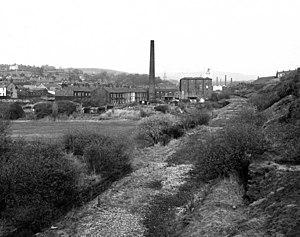
La Grande Dépression a été, pour le Royaume-Uni, la plus grave crise économique du XXᵉ siècle. Partie des États-Unis à la fin de l'automne 1929, elle s'était rapidement étendue au monde entier. Mais la Grande-Bretagne n'avait pas connu l'essor des États-Unis, du Canada, de l’Argentine ou de l’Australie au cours des années 1920 : aussi les effets de cette crise ont-ils pu paraître moins graves. Le commerce extérieur de la Grande-Bretagne fut diminué de moitié, la production de l'industrie lourde réduite d'un tiers, et les revenus du travail salarié ont plongé dans pratiquement tous les secteurs. Au milieu de l'été 1932, le chômage comptabilisé se montait à 3,5 millions, mais beaucoup de travailleurs n'étaient plus employés qu'à temps partiel.